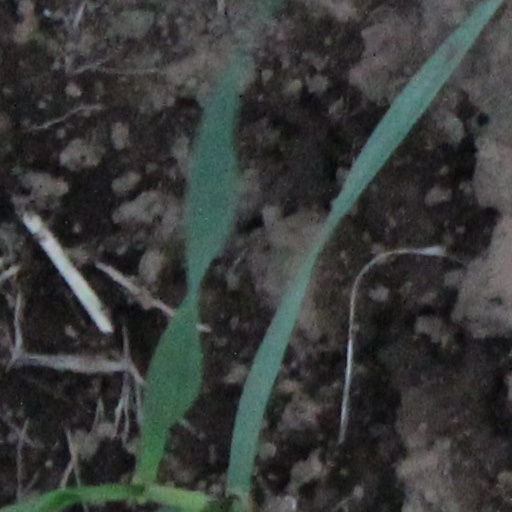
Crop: wheat